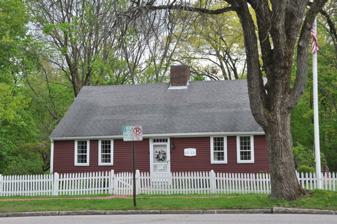
Building: Gen. John Stark House
Country: United States of America
Year built: 1736
Historic house in New Hampshire, United States United States historic place Gen. John Stark House U.S. National Register of Historic Places Show map of New Hampshire Show map of the United States Location 2000 Elm St., Manchester, New Hampshire Coordinates 43°0′30″N 71°28′0″W / 43.00833°N 71.46667°W / 43.00833; -71.46667 Area 1.3 acres (0.53 ha) Built 1736 ( 1736 ) NRHP reference No. 73000166 Added to NRHP June 29, 1973 The Gen. John Stark House is a historic house museum at 2000 Elm Street in Manchester, New Hampshire .  The house, a single-story Cape style farmhouse, was built in 1736 by Archibald Stark.  Stark's son John , a hero of the American Revolutionary War , lived in this house from 1736 to 1765; it is where he brought his new bride Molly , and where two of their children were born.  It was listed on the National Register of Historic Places in 1973. It is now operated as a museum by the local chapter of the Daughters of the American Revolution . Description and history The General John Stark House is located north of downtown Manchester, at the southwest corner of Elm and Waldo Streets.  It is a 1 + 1 ⁄ 2 -story wood-frame structure, with a gabled roof, central chimney, and clapboarded exterior.  A single-story ell extends to the rear, giving the house an overall L shape.  The main facade is five bays wide, with a center entrance topped by a multilight transom window, and nine-over-six windows in the flanking bays.  The interior follows a typical center-chimney plan, with a narrow entrance vestibule and  parlors on either side of the chimney.  The kitchen extends across much of the back, with small chambers in the corners, with the stairway to the attic in the northwest corner. The house was built on the 800-acre (320 ha) farm of Archibald Stark in 1736, and is where his family was raised.  Originally located on Canal Street, the house remained in the Stark family until 1821.  It was acquired by the Amoskeag Manufacturing Company in 1835, and used for worker housing.  In 1937 the company donated the building to the local chapter of the Daughters of the American Revolution , which restored the property and adapted it for use as a meeting site.  It was moved to its present site, which is also part of the Stark farm, in 1968. See also Stark Park National Register of Historic Places listings in Hillsborough County, New Hampshire References